Evolution (board game)

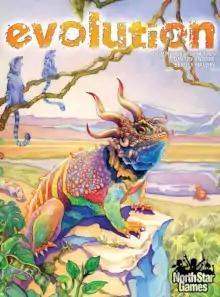
Evolution (third edition) box cover

Evolution is a 2014 board game where 2-6 players build a highly competitive ecosystem of omnivores, carnivores and scavengers. Players adapt their existing species and evolve new ones in response both to the abundance or scarcity of food, but also the behaviour of other species in the ecosystem. The scoring system rewards players whose species have high populations, consume the most food and are the most diverse. It was designed by Dominic Crapuchettes of North Star Games, working with Dmitry Knorre and Sergei Machin, who had previously released in Russia.